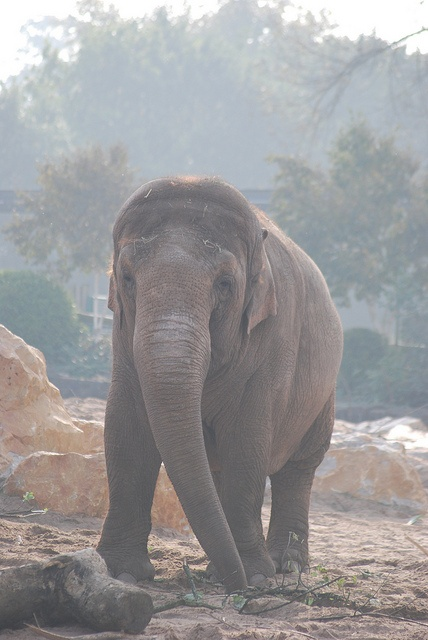
A large elephant walks in a dirt field
An elephant standing in a barren, dusty area.
Single elephant walking through a dusty field in front of some trees.
A very large elephant that is standing in what looks like dirt.
A gray elephant is standing in dirt next to a branch.